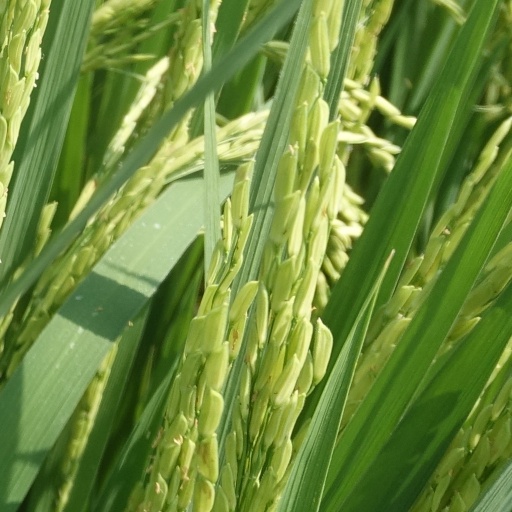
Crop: rice